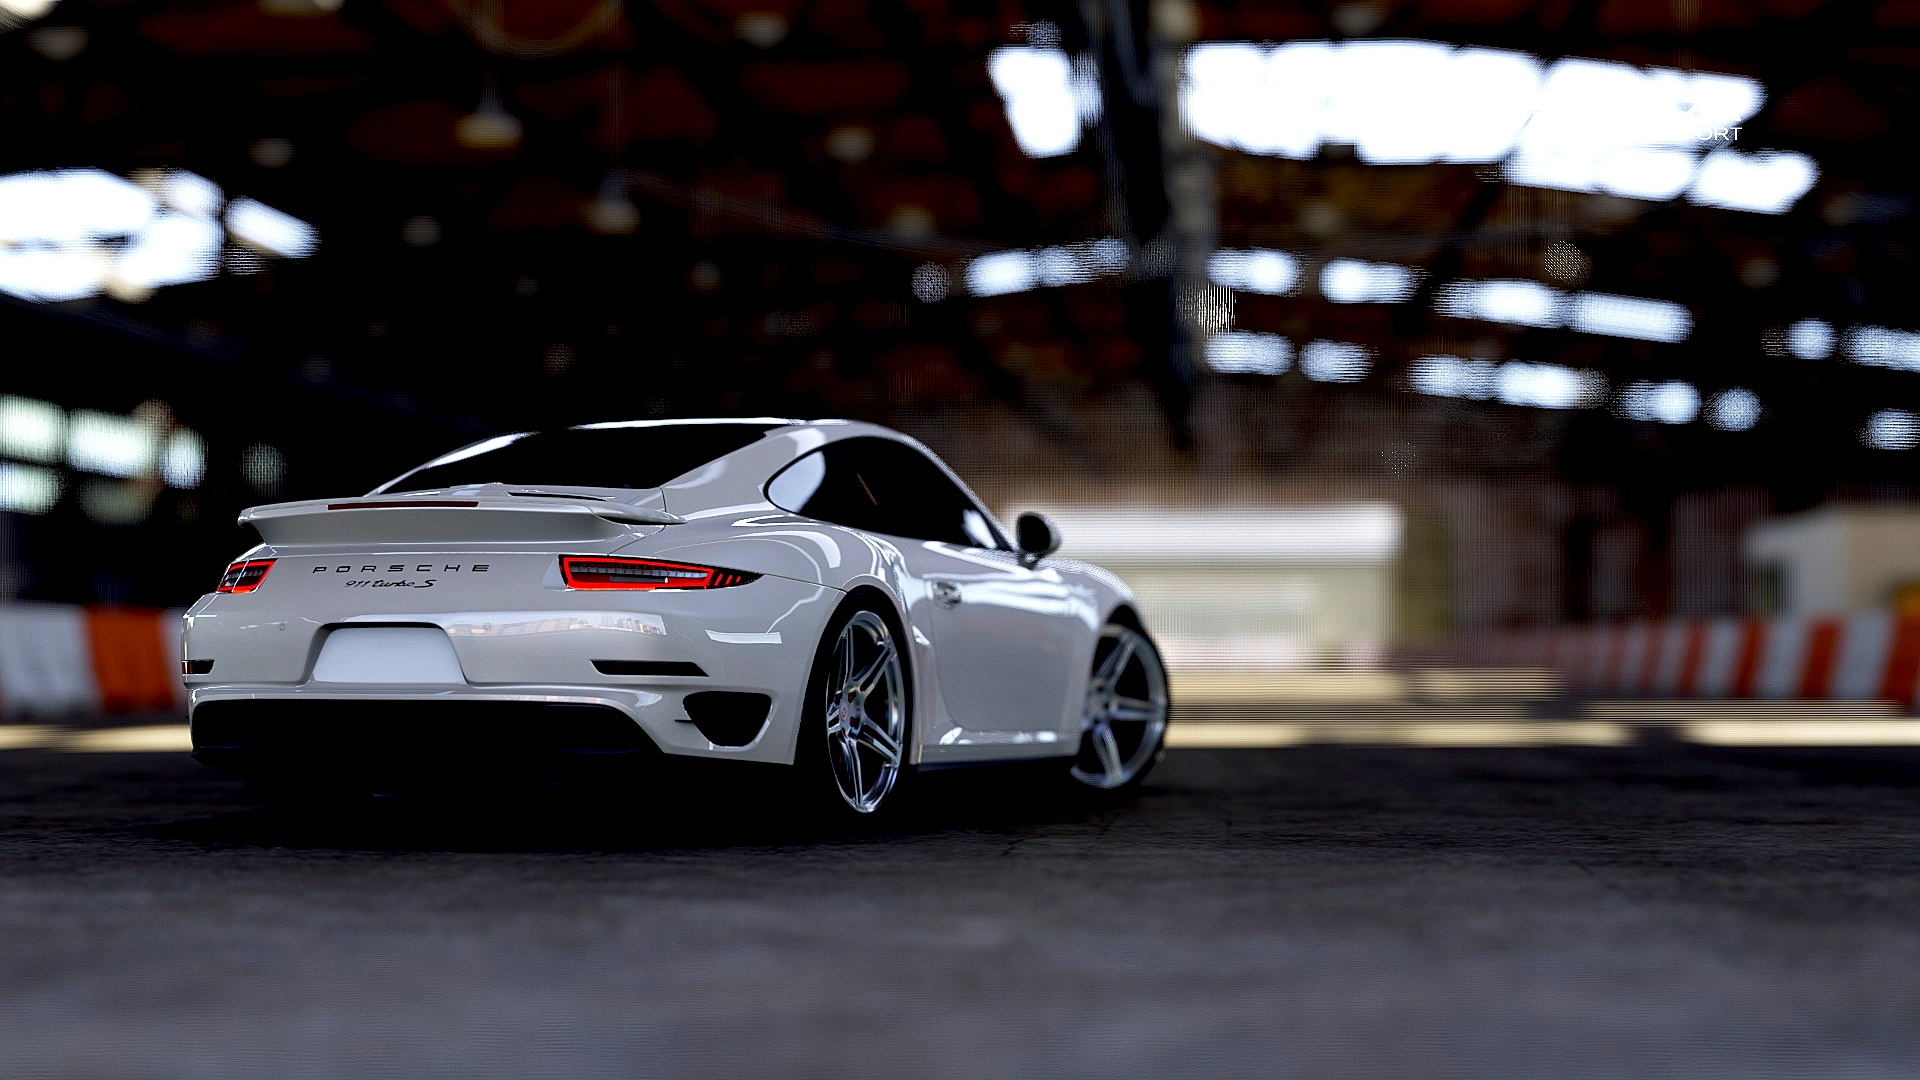
car, wheel, vehicle, sports car, supercar, convertible, coupe, porsche, land vehicle, automobile make, automotive design, luxury vehicle, performance car, porsche 911 gt3, porsche 911 gt2